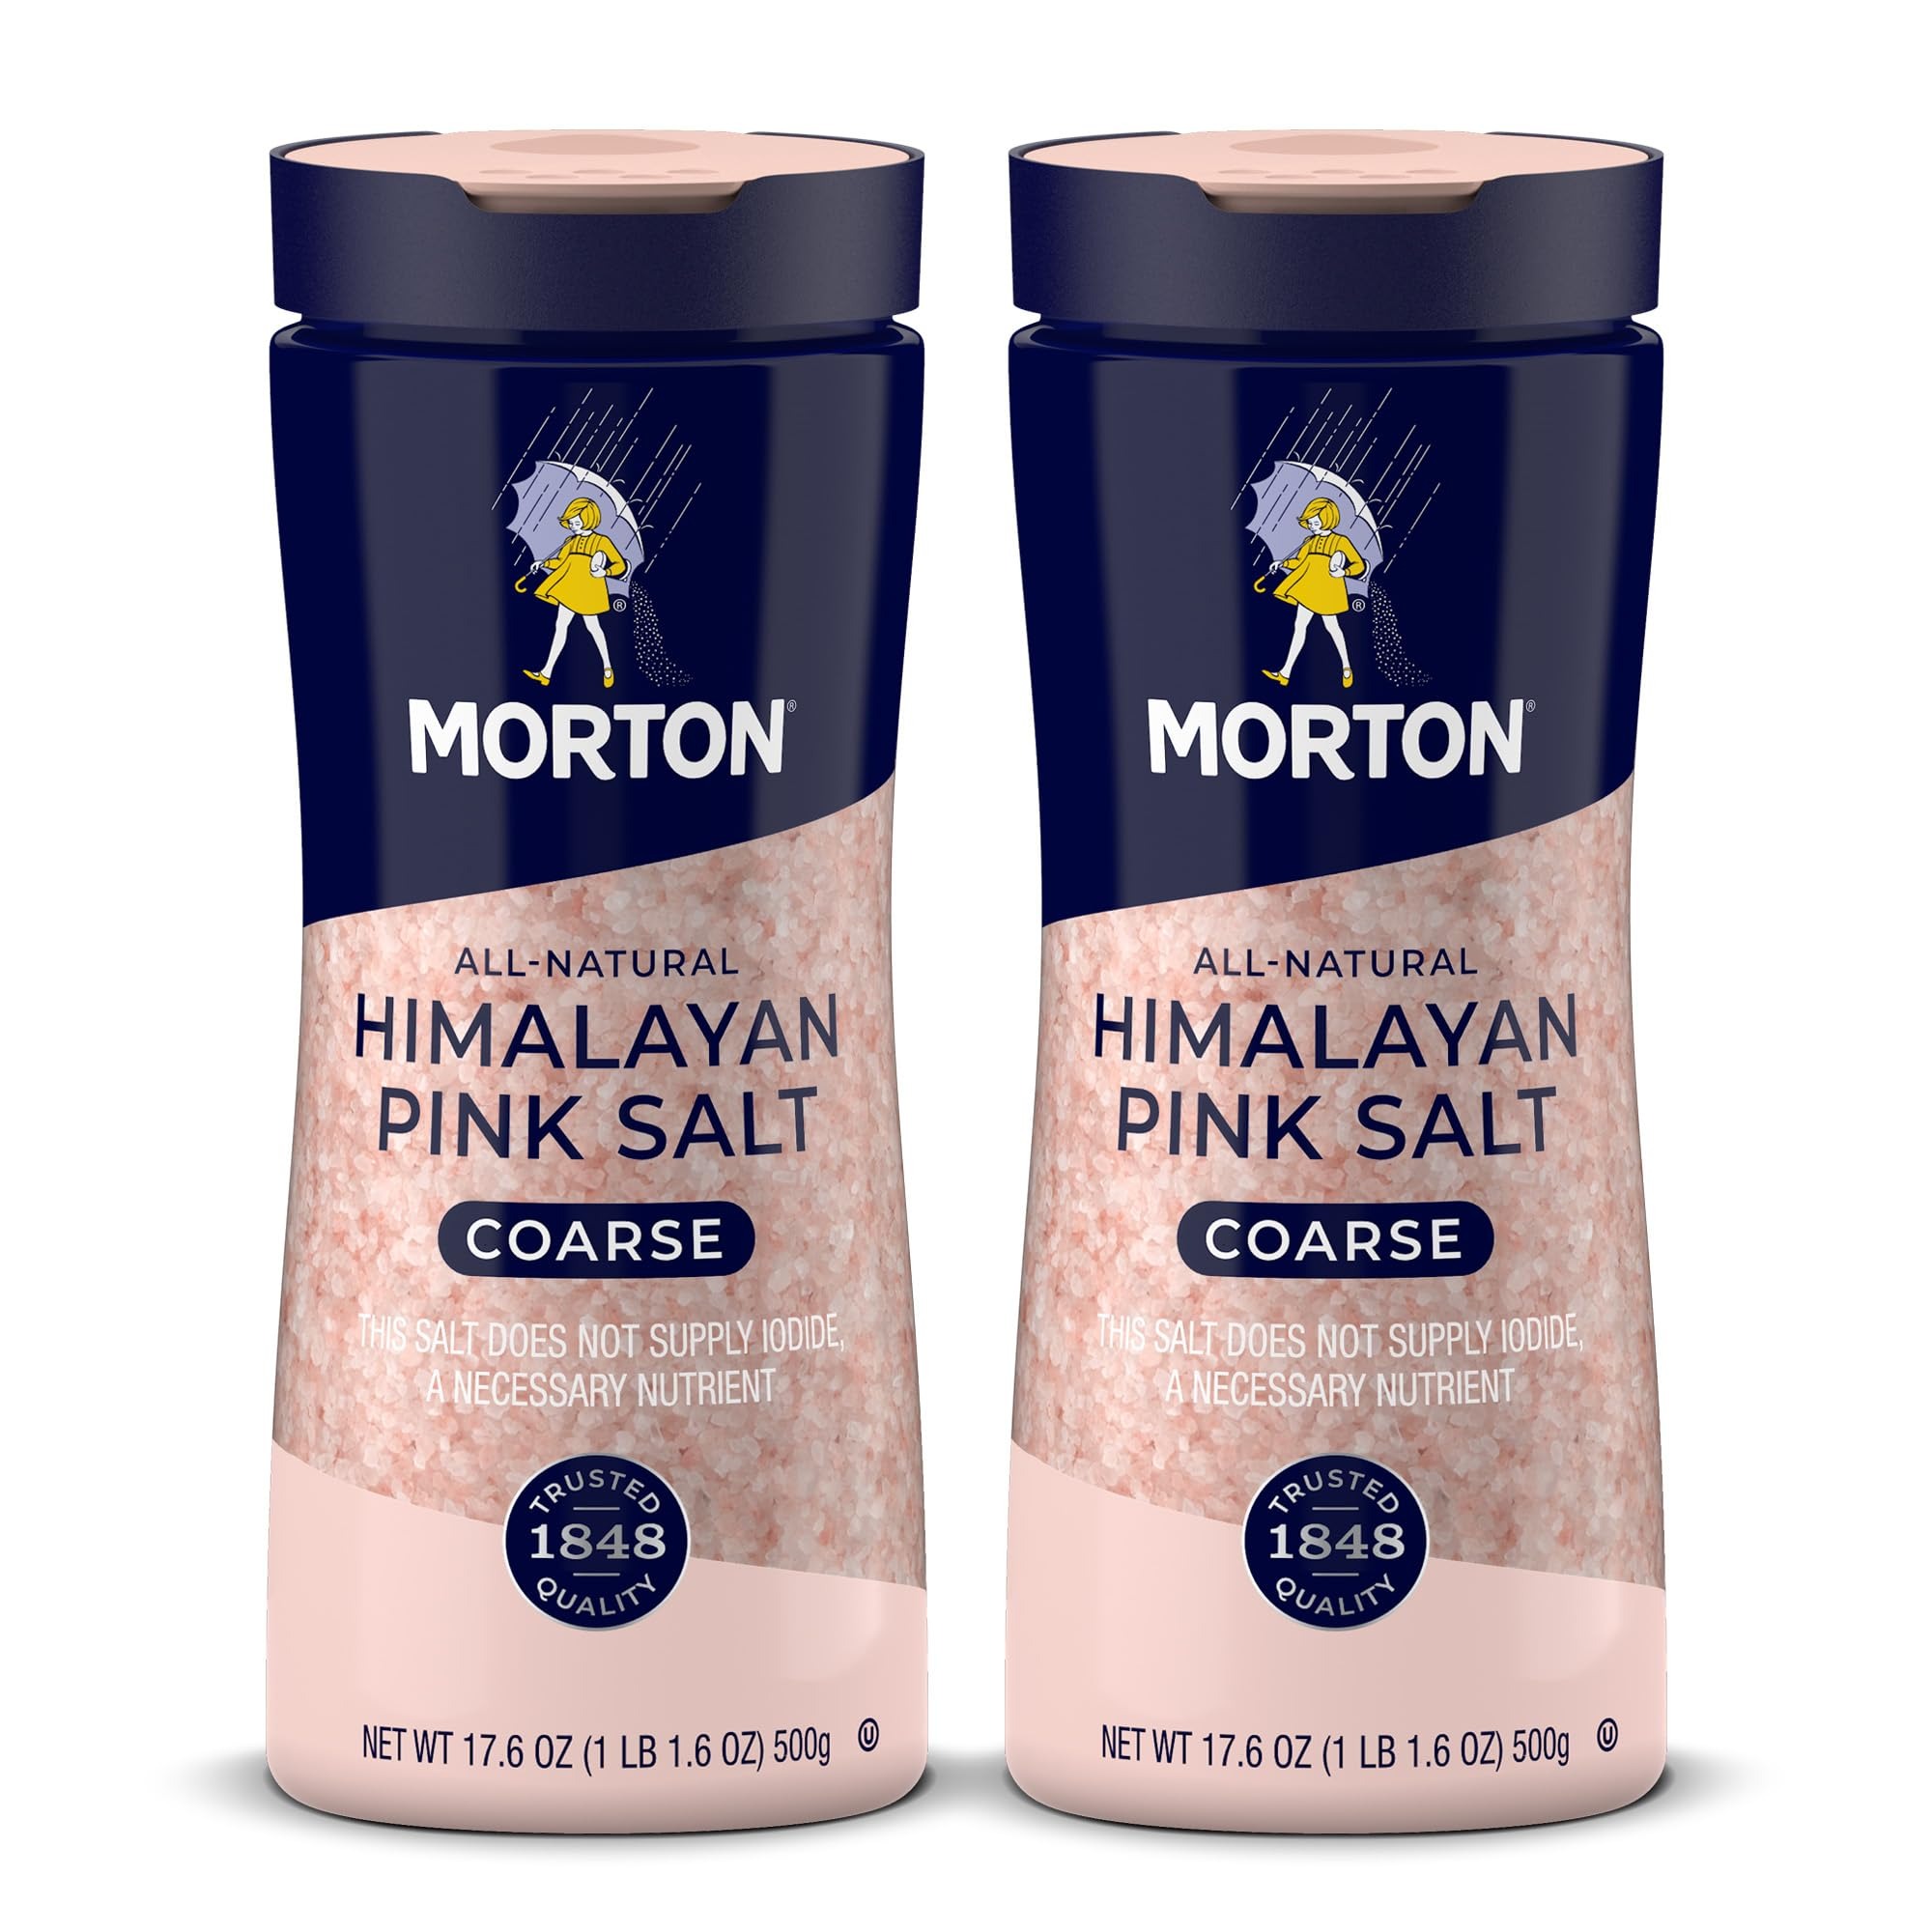
Item Name: Morton All-Natural Himalayan Pink Salt, Coarse, (17.6 oz), Ideal for Cooking & Finishing, 2-Pack
Bullet Point 1: All Natural Pink Salt. Morton Himalayan Pink Salt is an all-natural salt sourced directly from the Himalayan Mountains
Bullet Point 2: Stunning Presentation. Add a dash of fun, color and excitement to your dish. Get creative and elevate your favorite meals!
Bullet Point 3: Coarse Salt. Best for finishing and adding texture or refilling your salt grinder. Shake or pour directly for rubs, roasts, and brining or as the perfect finishing touch for deserts or sides.
Bullet Point 4: Sustainable Packaging. Our Shake and Pour Bottles are fully recyclable.
Bullet Point 5: Non-Iodized. Morton Sea Salt does not contain iodine.
Value: 35.2
Unit: Ounce

Price: 8.49